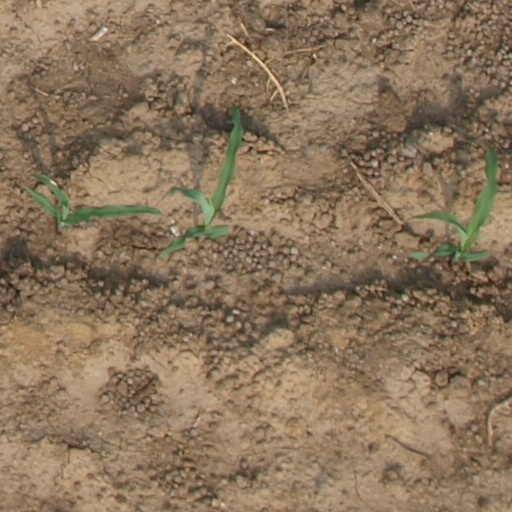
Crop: maize; corn